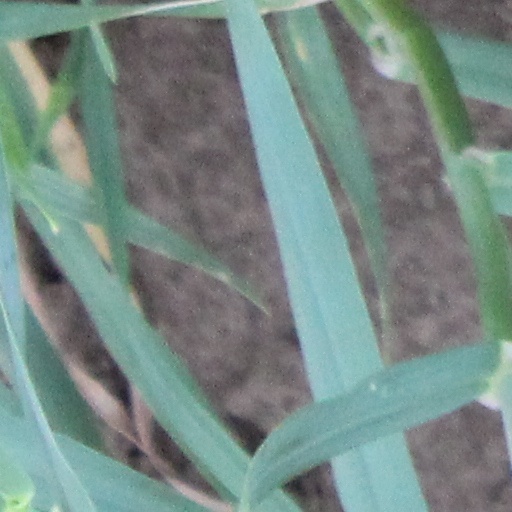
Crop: wheat